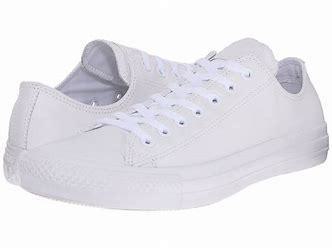
Brand: Converse
Model: Chuck Taylor All Star Ox